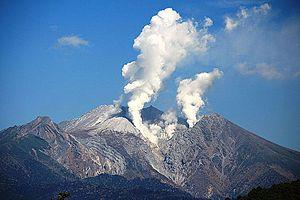
L'éruption volcanique du mont Ontake a eu lieu le 27 septembre 2014, tuant 57 personnes. Le mont Ontake est un volcan situé sur l'île Japonaise de Honshu, à environ 100 km au nord-est de Nagoya et à environ 200 kilomètres au sud-ouest de Tokyo. Cela fut la première éruption volcanique meurtrière au Japon depuis 1991, et l'effondrement d'un dôme de lave au Mont Unzen, et la plus meurtrière depuis l'éruption volcanique au Japon depuis Torishima qui a tué près de 150 personnes en 1902.
Honshū est la plus grande île du Japon, autrefois connue en Occident sous le nom de « Hondo », sur laquelle se trouvent entre autres les villes de Tokyo, Osaka, Kyoto, Hiroshima, Yokohama, Nara et Nagoya.